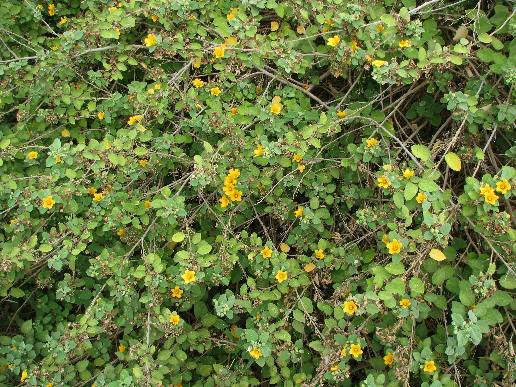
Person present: No